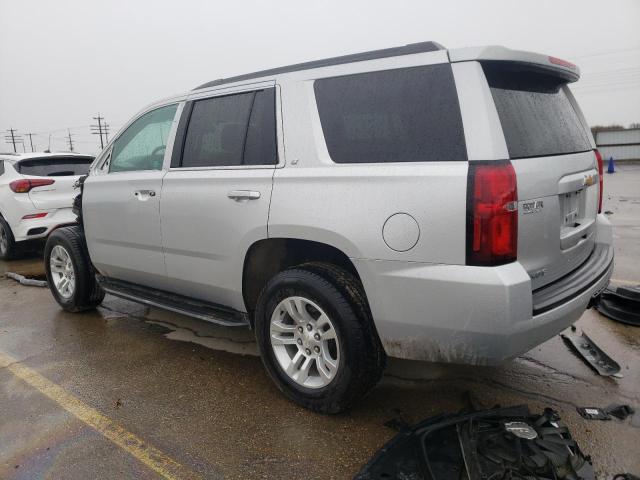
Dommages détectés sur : aile avant gauche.
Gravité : majeur